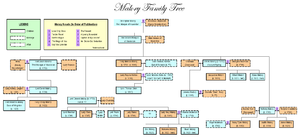
Les Frères Malory est une série de romances historiques créées par l'écrivain américain Johanna Lindsey. Elle contient 10 tomes : Le séducteur impénitent, Tendre rebelle, Passagère clandestine, Magicienne de l'amour, Une femme convoitée, La faute d'Anastasia, Voleuse de cœur, Les trésors du désir, Confusion et Séduction et Mariés par devoir, amants pour toujours.